The Get Up Kids

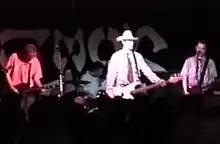
The Get Up Kids performing at Emo's in 1997

While in high school, Ryan Pope, Rob Pope, and Jim Suptic formed a short-lived band called Kingpin. Matt Pryor had been writing songs since he was a teenager, and was playing in a band called Secret Decoder Ring. Following the demise of the two bands in 1995, the Get Up Kids were formed. The band originally planned on calling themselves the Suburban Get Up Kids until reasoning that there were fewer band names beginning with the letter 'G' than there are with the letter 'S', and that therefore they were more likely to be noticed in a record store if their name began with a 'G'. The band was formed on October 14, 1995, on Suptic's 18th birthday. They played their first show supporting Mineral on the same night as their high school prom.